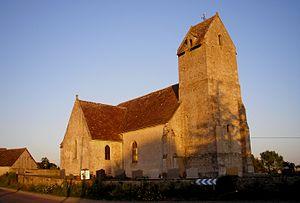
Neauphe-sur-Dive (Normandie, France). L'église Saint-Martin.
Neauphe-sur-Dive est une commune française, située dans le département de l'Orne en région Normandie, peuplée de 136 habitants.